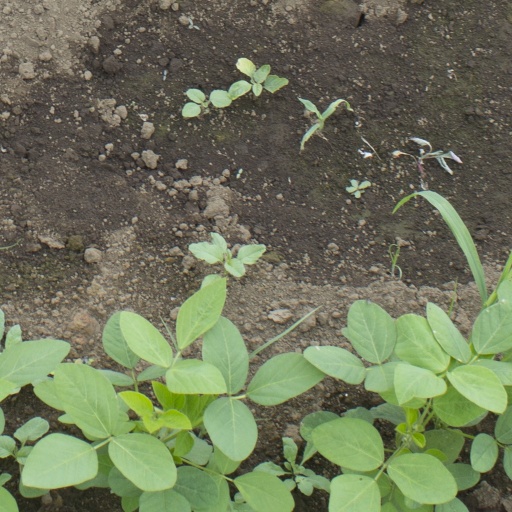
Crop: soybean